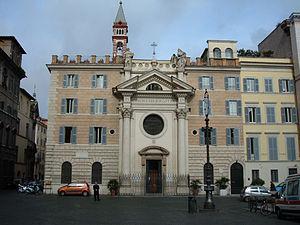
Santa Brigida est l'église d'un couvent située dans le rione de Regola, dédiée à sainte Brigitte de Suède et est l'église nationale des suédois de Rome. L'édifice était aussi connu comme Santa Brigida in Campo de' Fiori, car il a été construit sur ce qui était alors une partie du Campo de' Fiori, maintenant Piazza Farnese.